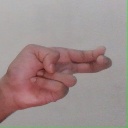
अक्षर: ह